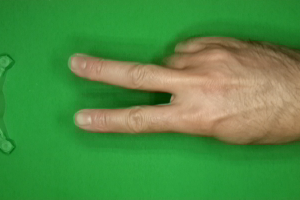
Label: scissors